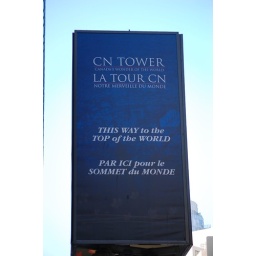
A sign directing to the CN tower in both English and French